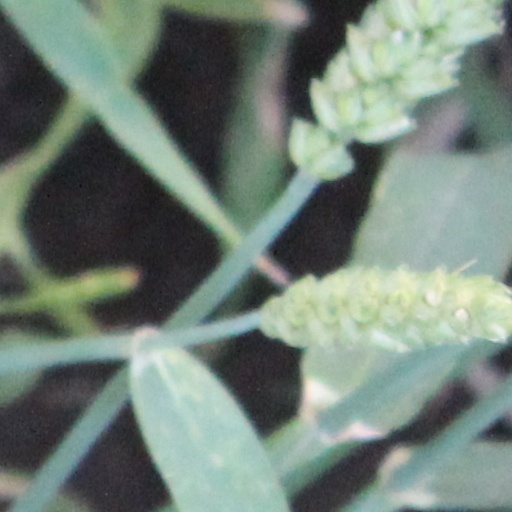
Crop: wheat